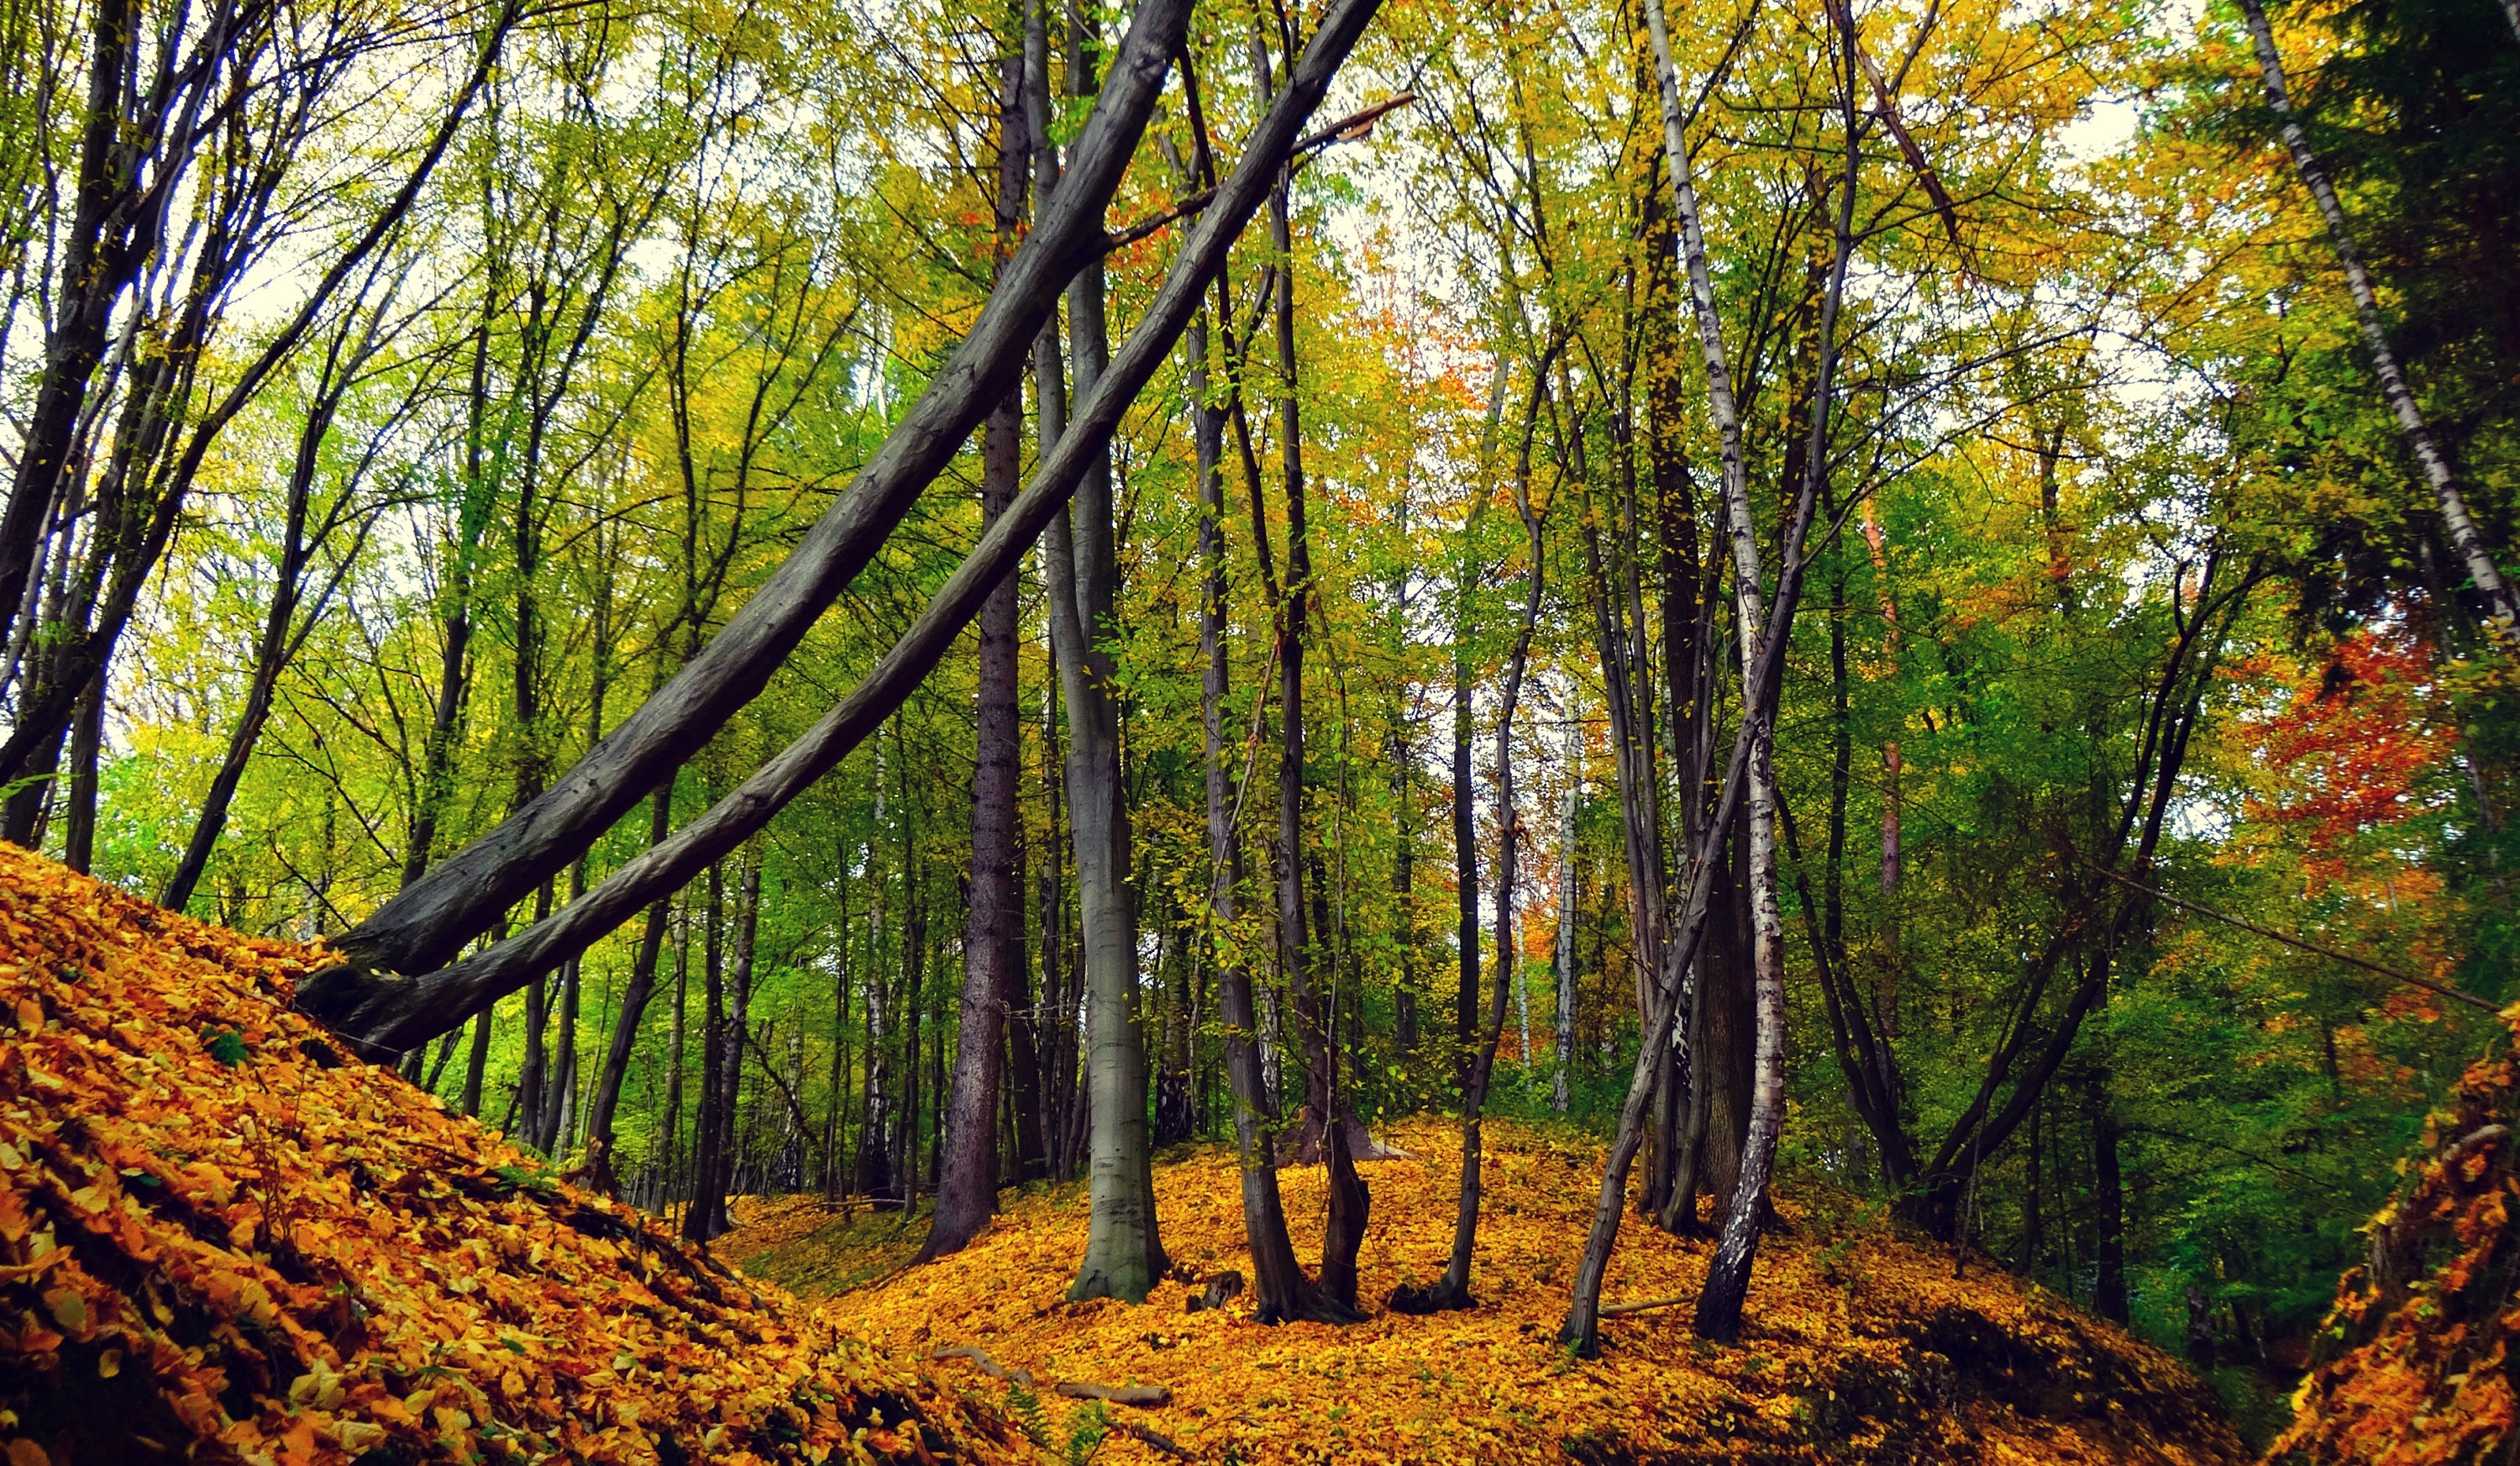
landscape, tree, nature, forest, wilderness, branch, plant, sunlight, leaf, autumn, season, poland, deciduous, grove, woodland, habitat, mood, autumn gold, scenically, autumn landscape, paternity national park, ecosystem, biome, old growth forest, natural environment, woody plant, temperate broadleaf and mixed forest, temperate coniferous forest